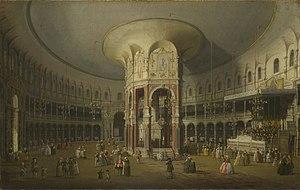
Giovanni Antonio Canal, plus connu sous le nom de Canaletto, est un peintre vénitien célèbre pour ses panoramas de Venise.